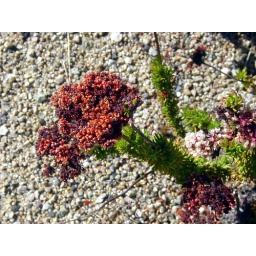
Young pink flowers and older red flowers and fruit in buckwheat